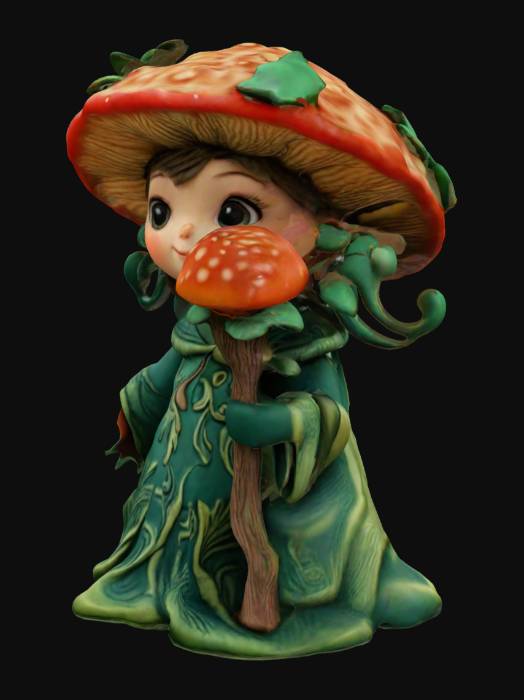
미적 점수 (1~10점): 2